Fernand Lungren

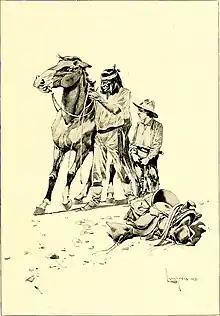
Illustration from "St. Nicholas," (serial) (1873)

In 1877, now twenty years old, and upon completion of his studies, Fernand Lungren moved to New York City. There he rented a studio with the prominent painter and pastellist Robert Frederick Blum. In New York City, he found work as an illustrator for "Scribner’s Monthly" (renamed "Century" in 1881) during the period known as ‘the Golden Age of American illustration.’ His first illustration appeared in 1879 and he continued to contribute to "Scribner’s Monthly" until 1903. He was also an illustrator for the children’s magazine, "Saint Nicholas" from 1879 to 1904 and later for "Harper’s", "McClure’s" and "The Outlook". His illustration work in these periodicals focussed on portraits, landscapes and social scenes, which gave him some notoriety as the illustrator of New York street scenes.